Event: Nepal Earthquake
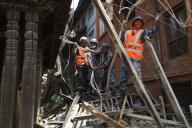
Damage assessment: damage